Philippines

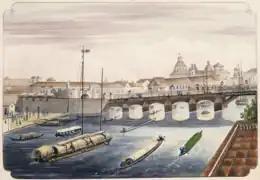
Manila, 1847

Unification and colonization by the Crown of Castile began when Spanish explorer Miguel López de Legazpi arrived from New Spain in 1565. Many Filipinos were brought to New Spain as slaves and forced crew, whereas many Latin Americans were brought to the Philippines as soldiers and colonists. The Philippines hosts the only Latin American established districts in Asia. Spanish Manila became the capital of the Captaincy General of the Philippines and the Spanish East Indies in 1571, Spanish territories in Asia and the Pacific. The Spanish invaded local states using the principle of divide and conquer, bringing most of what is the present-day Philippines under one unified administration. Disparate barangays were deliberately consolidated into towns, where Catholic missionaries could more easily convert their inhabitants to Christianity, which was initially Syncretist. Christianization by the Spanish friars occurred mostly across the settled lowlands over the course of time. From 1565 to 1821, the Philippines was governed as a territory of the Mexico City-based Viceroyalty of New Spain; it was then administered from Madrid after the Mexican War of Independence. Manila became the western hub of trans-Pacific trade by Manila galleons built in Bicol and Cavite.